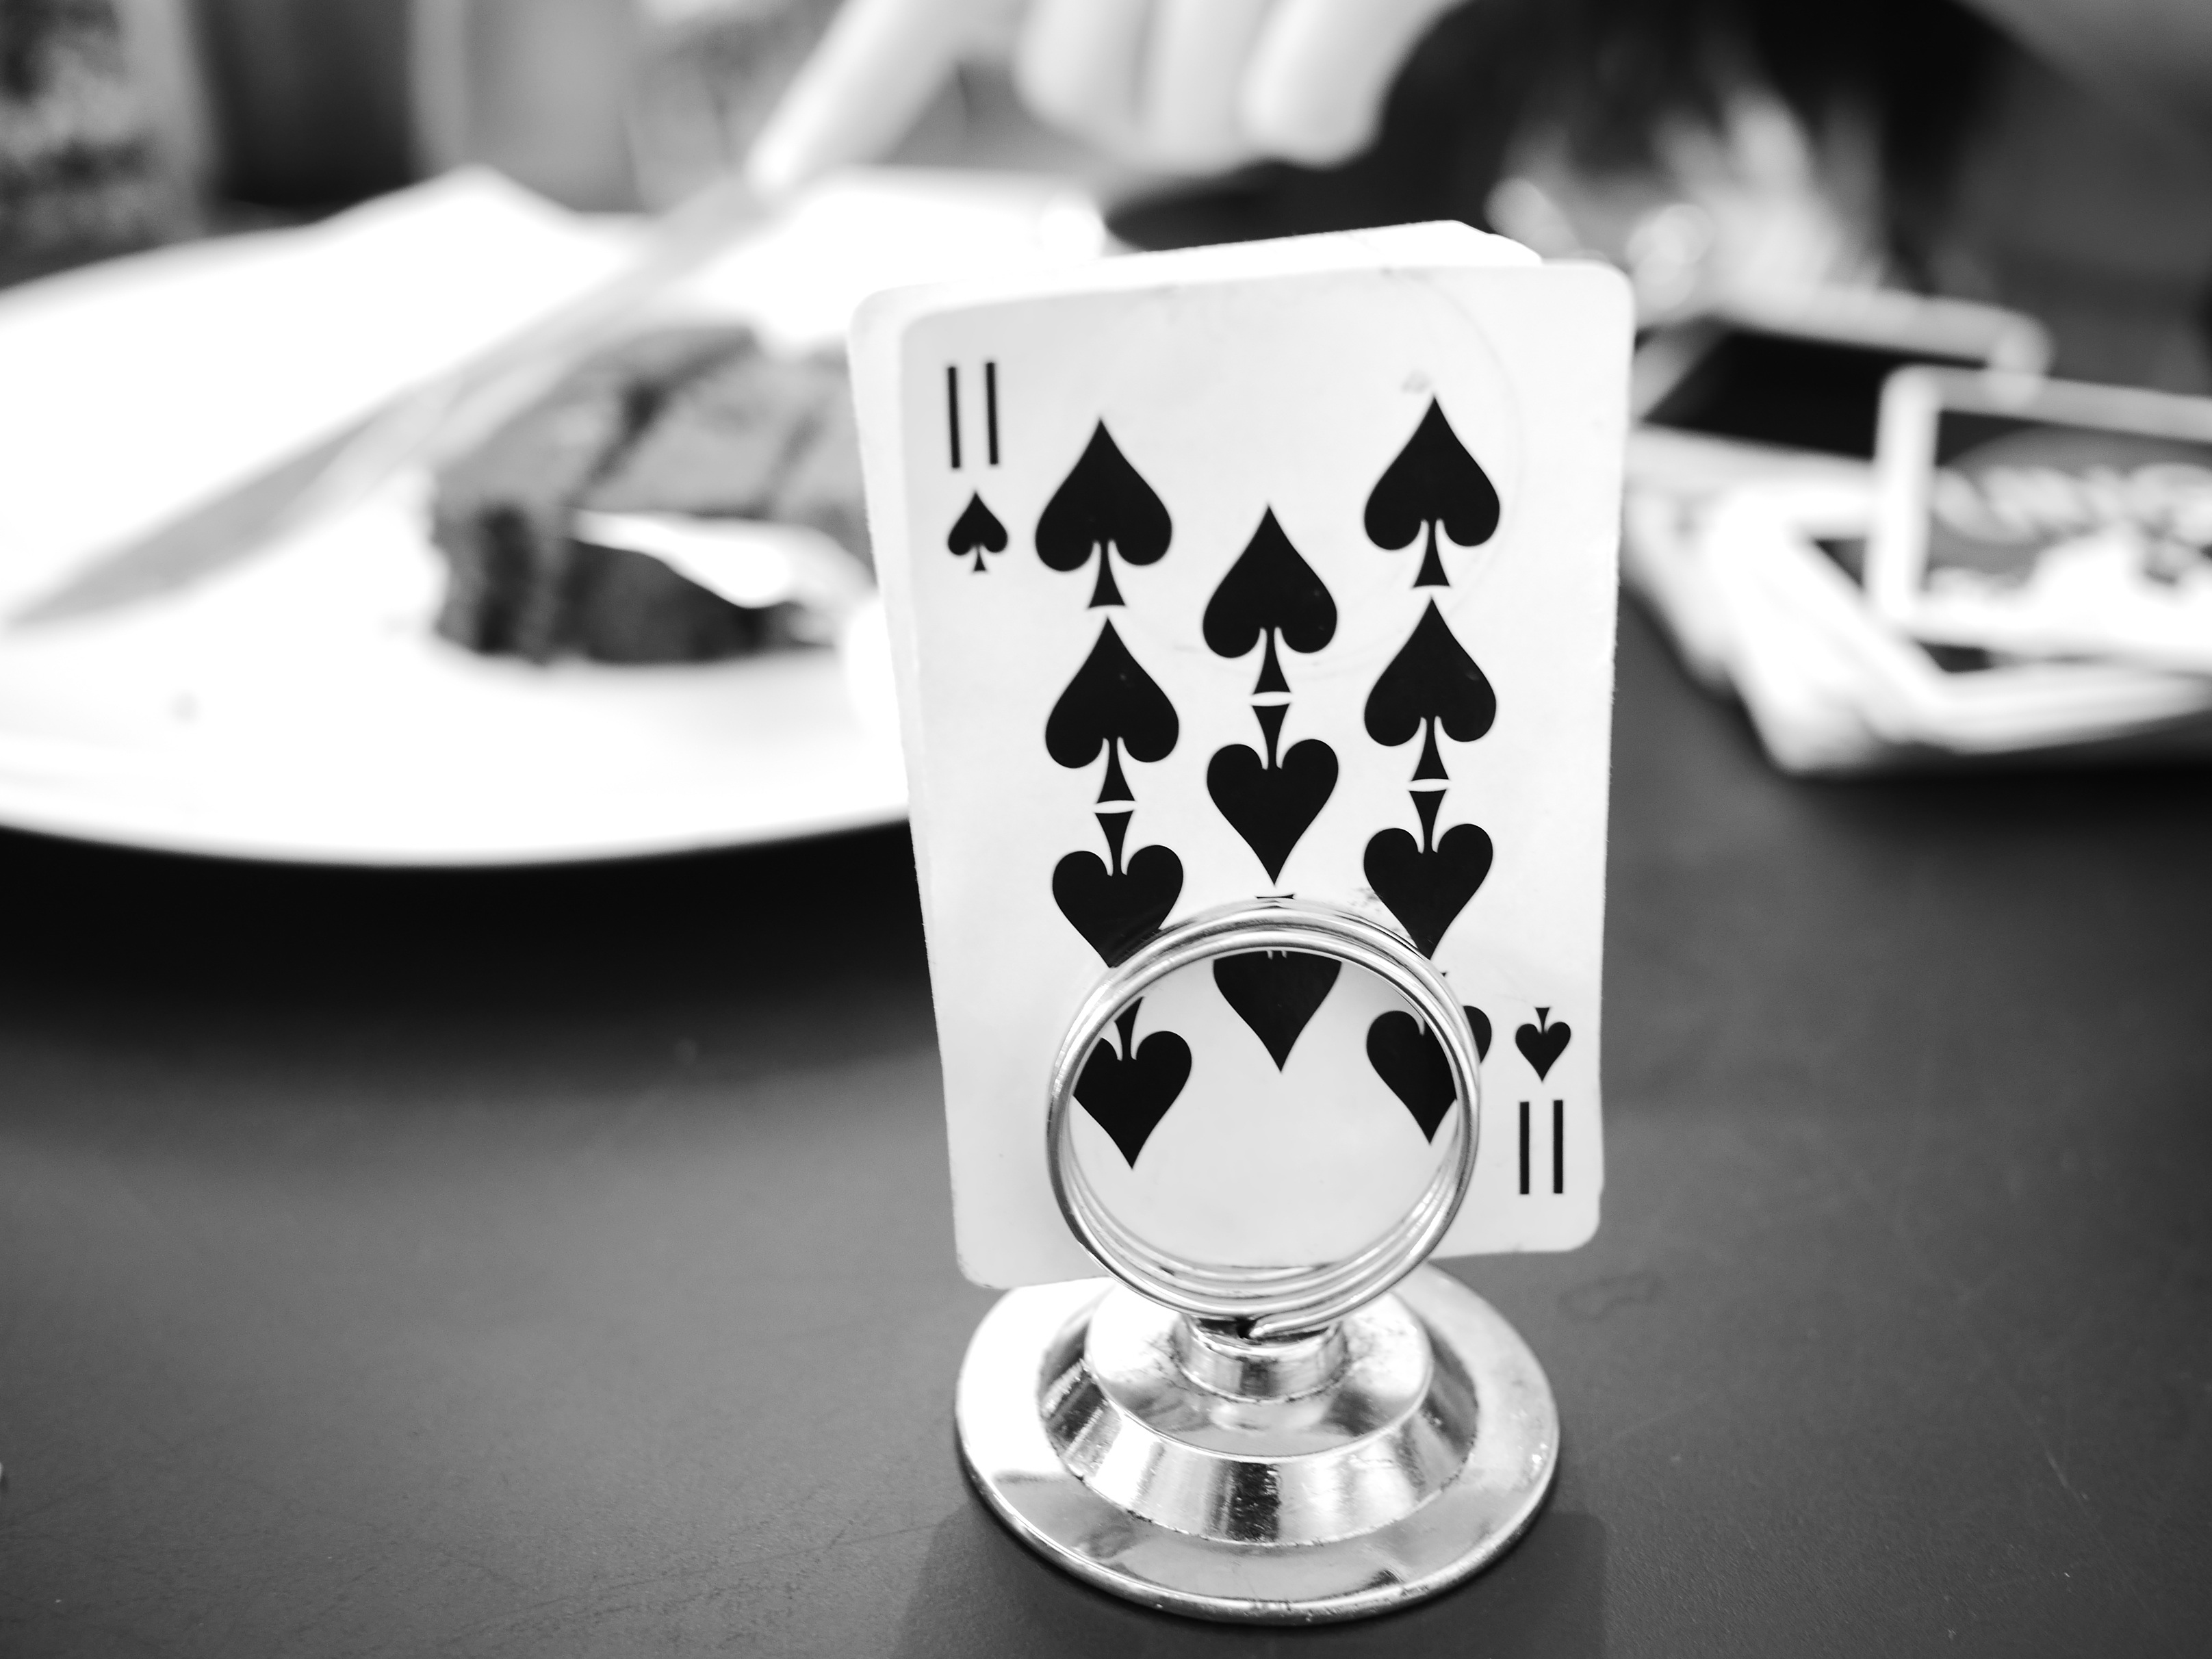
coffee shop, black and white, white, decoration, black, monochrome, cards, fun, games, shape, casual, brunch, monochrome photography